Keisei Ueno Station

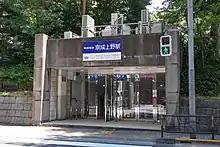
Keisei Ueno station Ikenohata exit in August 2021

Station numbering was introduced to all Keisei Line stations on 17 June 2010. Keisei Ueno was assigned station number KS01.